History of Sabah

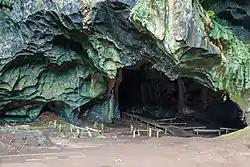
Entrance to the Madai Cave.

The history of Sabah can be traced back to about 23–30,000 years ago when evidence suggests the earliest human settlement in the region existed. The history is interwoven with the history of Brunei and the history of Malaysia, which Sabah was previously part of and is currently part of respectively. The earliest recorded history of Sabah being part of any organised civilisation began in the early 15th century during the thriving era of the Sultanate of Brunei. Prior to this, early inhabitants of the land lived in predominantly tribal societies, although such tribal societies had continued to exist until the 1900s. The eastern part of Sabah was ceded to the Sultan of Sulu by the Sultan of Brunei in 1704 for assisting Brunei in suppressing a revolt, but many sources stated it had not been ceded at all. By the late 19th century, both territories previously owned by Sultan of Brunei and Sultan of Sulu was granted to British syndicate and later emerged as British North Borneo under the management of the North Borneo Chartered Company. Sabah became a protectorate of the United Kingdom in 1888 and subsequently became a Crown colony from 1946 until 1963, during which time it was known as Crown Colony of North Borneo. On 16 September 1963, Sabah merged with Malaya, Sarawak and Singapore (left in 1965) to form Malaysia.